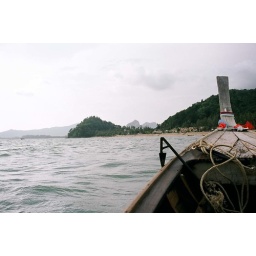
Arriving at East Railay beach from Krabi town by taxi boat